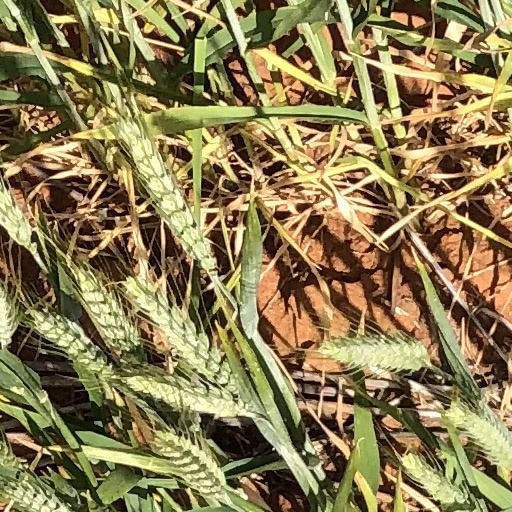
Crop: wheat